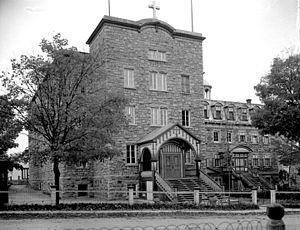
Saint-André-Avellin est une municipalité du Québec située dans la municipalité régionale de comté de Papineau dans la région administrative de l'Outaouais.